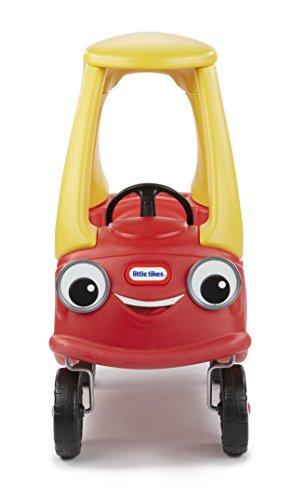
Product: Little Tikes Cozy Coupe, Classic Coupe
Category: Toys & Games | Tricycles, Scooters & Wagons | Ride-On Toys & Accessories
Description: Includes: working doors, steering wheel with working horn, moving, clicking ignition switch, gas cap open and closes, rugged, durable tires, front wheels spin 360 degrees.
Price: $44.44
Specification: ProductDimensions:29x16.5x15inches|ItemWeight:8pounds|ShippingWeight:18.1pounds(Viewshippingratesandpolicies)|DomesticShipping:ItemcanbeshippedwithinU.S.|InternationalShipping:ThisitemcanbeshippedtoselectcountriesoutsideoftheU.S.LearnMore|ASIN:B01LY451EC|Itemmodelnumber:642302M|Manufacturerrecommendedage:18months-5years